Gente de bien

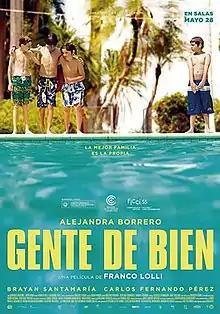
Film poster

Gente de bien (English: "Decent people") is a 2014 French-Colombian drama film directed and co-written by Franco Lolli. It was screened in the Critics' Week section at the 2014 Cannes Film Festival. It won the Grand Prix for Best Film at Film Fest Gent in 2014. On 2025 the movie had a local re-release amidst the celebration of the National Month of Colombian Cinema